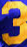
Number: 3